Public law libraries in the United States

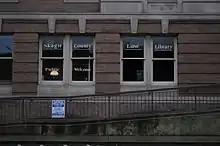
Skagit County Law Library

Public law libraries usually focus on information useful to the practicing attorney and self-represented litigants, rather than academic research material. This typically includes primary sources of law as well as practical guides for handling legal matters. In practice, depending on their levels of funding, individual public law libraries may offer some or all of these resources.